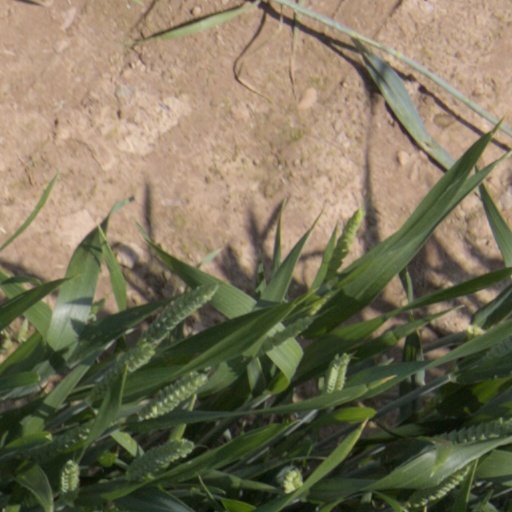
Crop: wheat